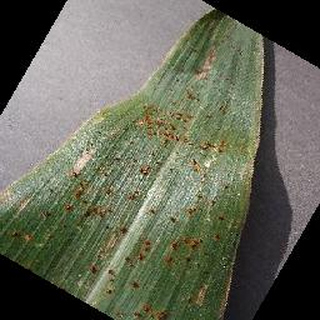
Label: corn_cercospora_leaf_spot